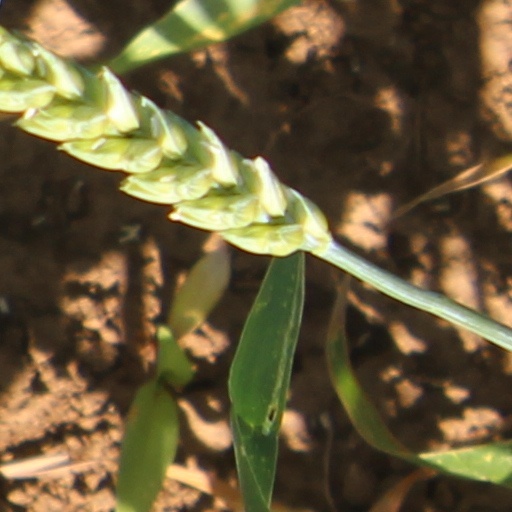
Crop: wheat